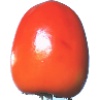
Label: Kaki 1